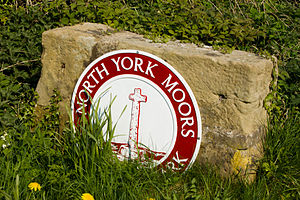
North York Moors
North York Moors National Park skilt nær Great Ayton
North York Moors er en nationalpark, oprettet 1952, i det nordlige England. Den har et areal på 1.436 km², og har et af de største områder med moselandskab med lyngvækst i Storbritannien. 80% af området er i privat eje, og 40% er dyrket mark. På tre sider er det afgrænset af bratte klipper, mens det på østsiden når den bratte Yorkshirekyst.